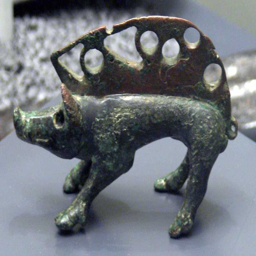
this ancient statue of a boar dates from the 3rd century b.c.